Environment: real
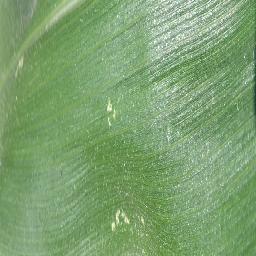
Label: healthy